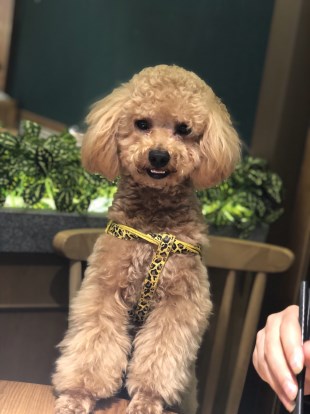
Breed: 7449-n000128-teddy